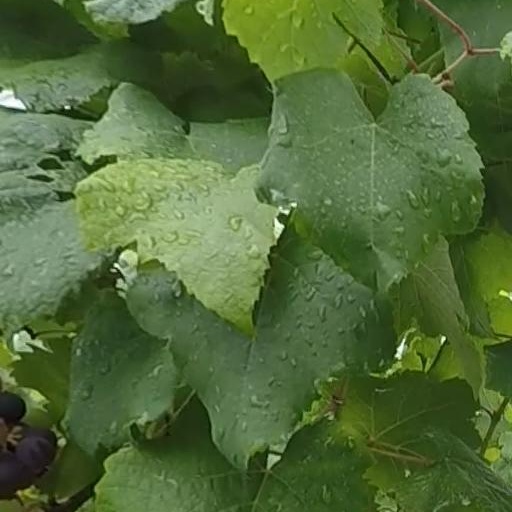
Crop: grape